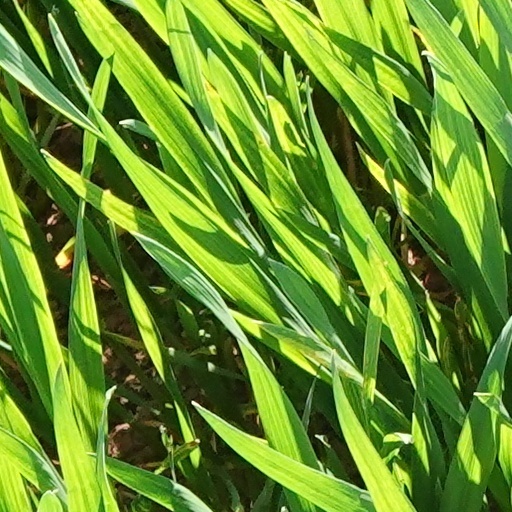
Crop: wheat